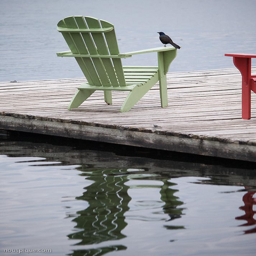
A bird sitting on top of a green chair.
a bird is standing on a green chair
A blackbird on one of two chairs on a dock surrounded by water.
A lone bird rests on a summer chair on the lake dock.
A green chair is on a wooden water dock.